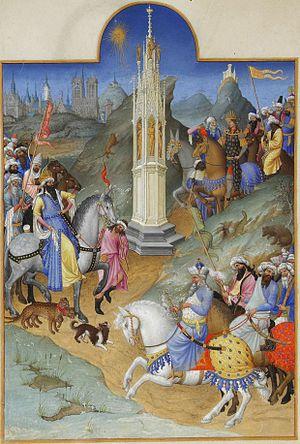
Chaque roi dirige un cortège. Les trois groupes prennent la direction d'un édicule situé au centre, appelé aussi «
Les Très Riches Heures du duc de Berry est un livre d'heures commandé par le duc Jean Iᵉʳ de Berry et actuellement conservé au musée Condé à Chantilly sous la cote Ms. 65.
Le puits de Moïse est le vestige d'un calvaire situé au milieu d'un puits autrefois au centre du grand cloître de la chartreuse de Champmol. Il se trouve actuellement au sein du parc du centre hospitalier spécialisé de Dijon, en Bourgogne-Franche-Comté.
Le gothique international est une phase tardive de l'art gothique qui s'est simultanément développée sur les terres franco-flamandes, en Bourgogne, en Bohême et dans le nord de l'Italie entre la fin du XIVᵉ siècle et le début du XVᵉ siècle avant de se propager largement à travers l'ensemble de l'Europe occidentale et centrale, justifiant ainsi le nom donné à cette période par l'historien d'art français Louis Courajod à la fin du XIXᵉ siècle.